Wolf (video game)

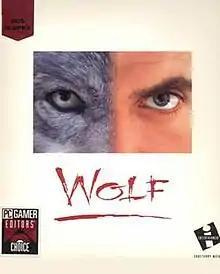
"Wolf" cover art

Wolf is a 1994 life simulation and role-playing video game. The player takes the role of a wolf. It was followed by "Lion" in 1995.